Marvel's Spider-Man: Miles Morales

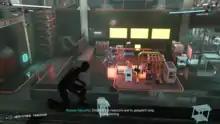
Miles scanning an area

The core gameplay of "Marvel's Spider-Man: Miles Morales" is the same of its predecessor. It features the same open world, a fictionalized version of modern-day Manhattan, which is covered in snow because the game is set during Christmas. Miles controls similarly to Peter Parker, but with new animations and abilities, which are unlocked as the storyline progresses. The new powers include Venom Blast, which allows the player to incapacitate enemies with bio-electricity, and charge or drain electronics; Camouflage, which gives Miles temporary invisibility; and Mega Venom Blast, consisting of a massive explosion of bio-electricity that damages all nearby enemies. The game introduces new gadgets, such as Remote Mines, which can attach to enemies or electrical panels; a device that summons holographic fighters to help in combat; and Gravity Wells that trap multiple enemies and make them easier to hit. Miles' abilities and gadgets can be upgraded as the player levels up via a skill tree system. Another feature that the game offers is Miles' Spider-Man app which gives him feedback on crimes happening in New York City and the location of these crimes. It informs the player of any side missions that are available for them to complete, which is beneficial to level up.